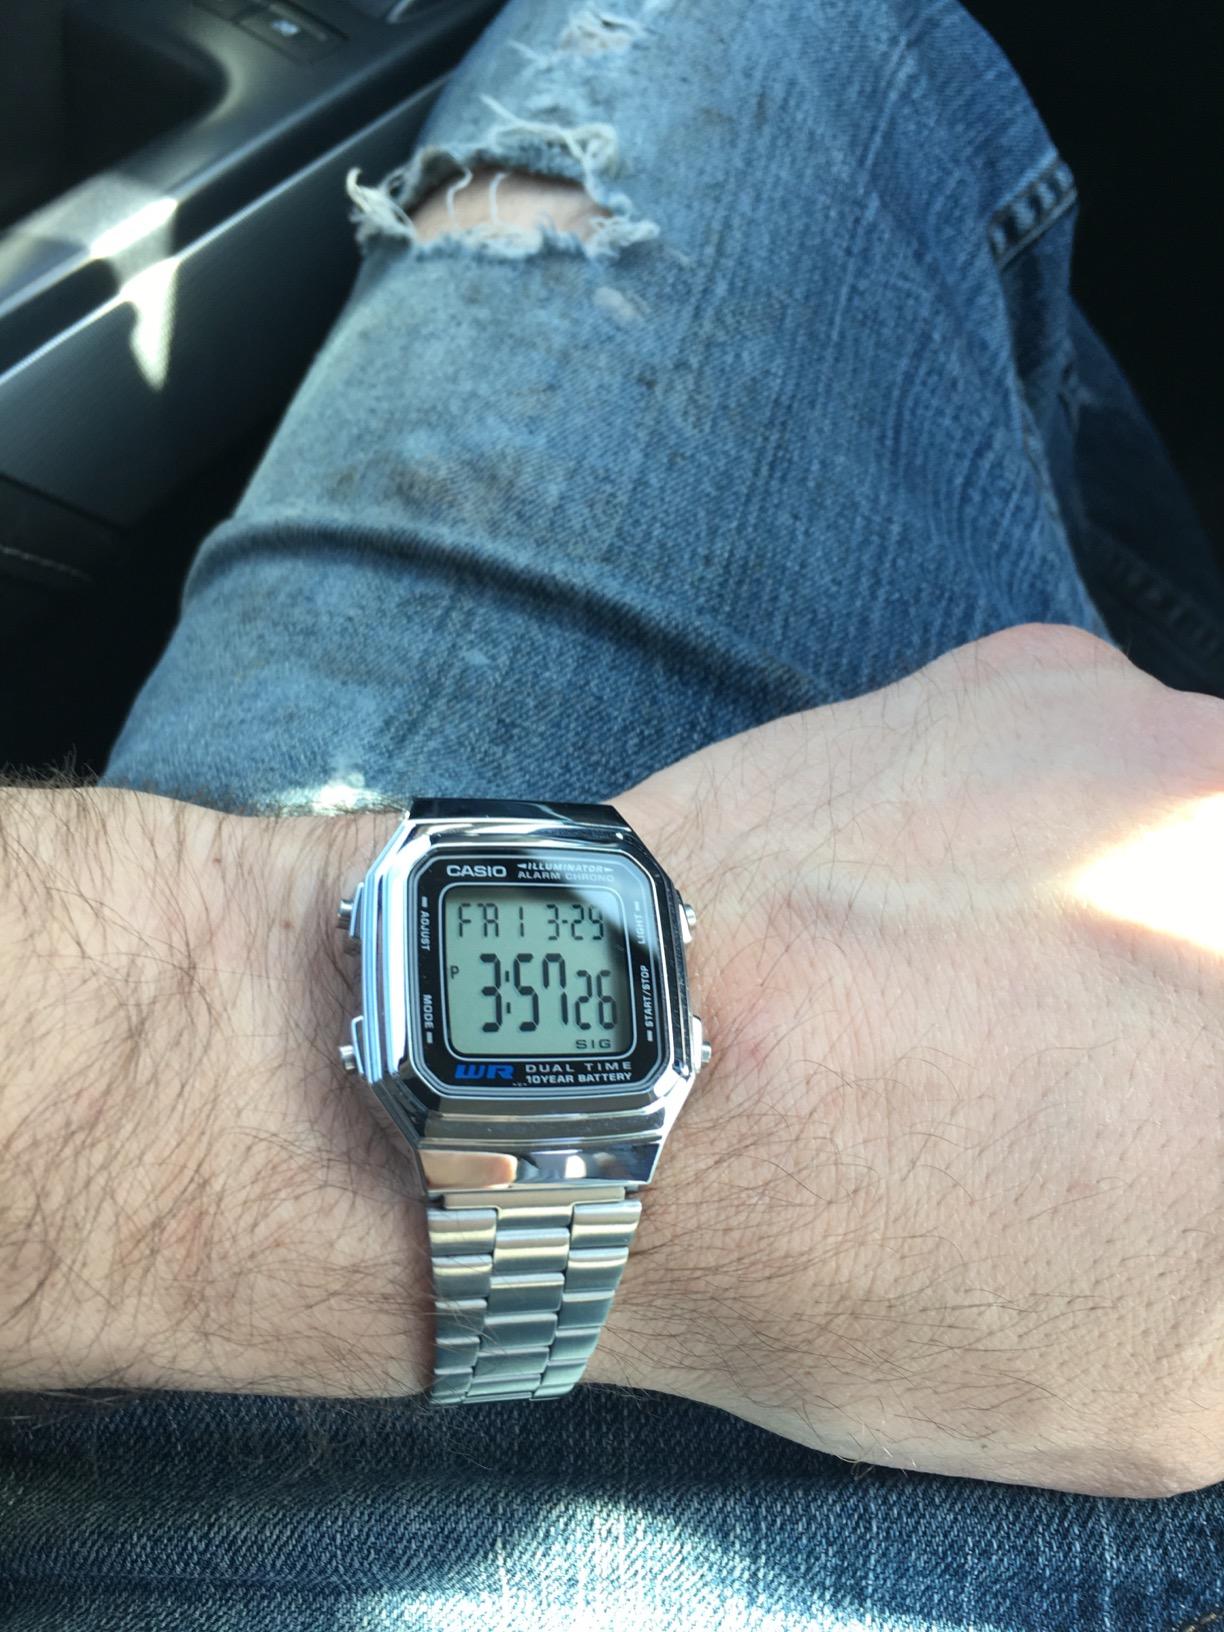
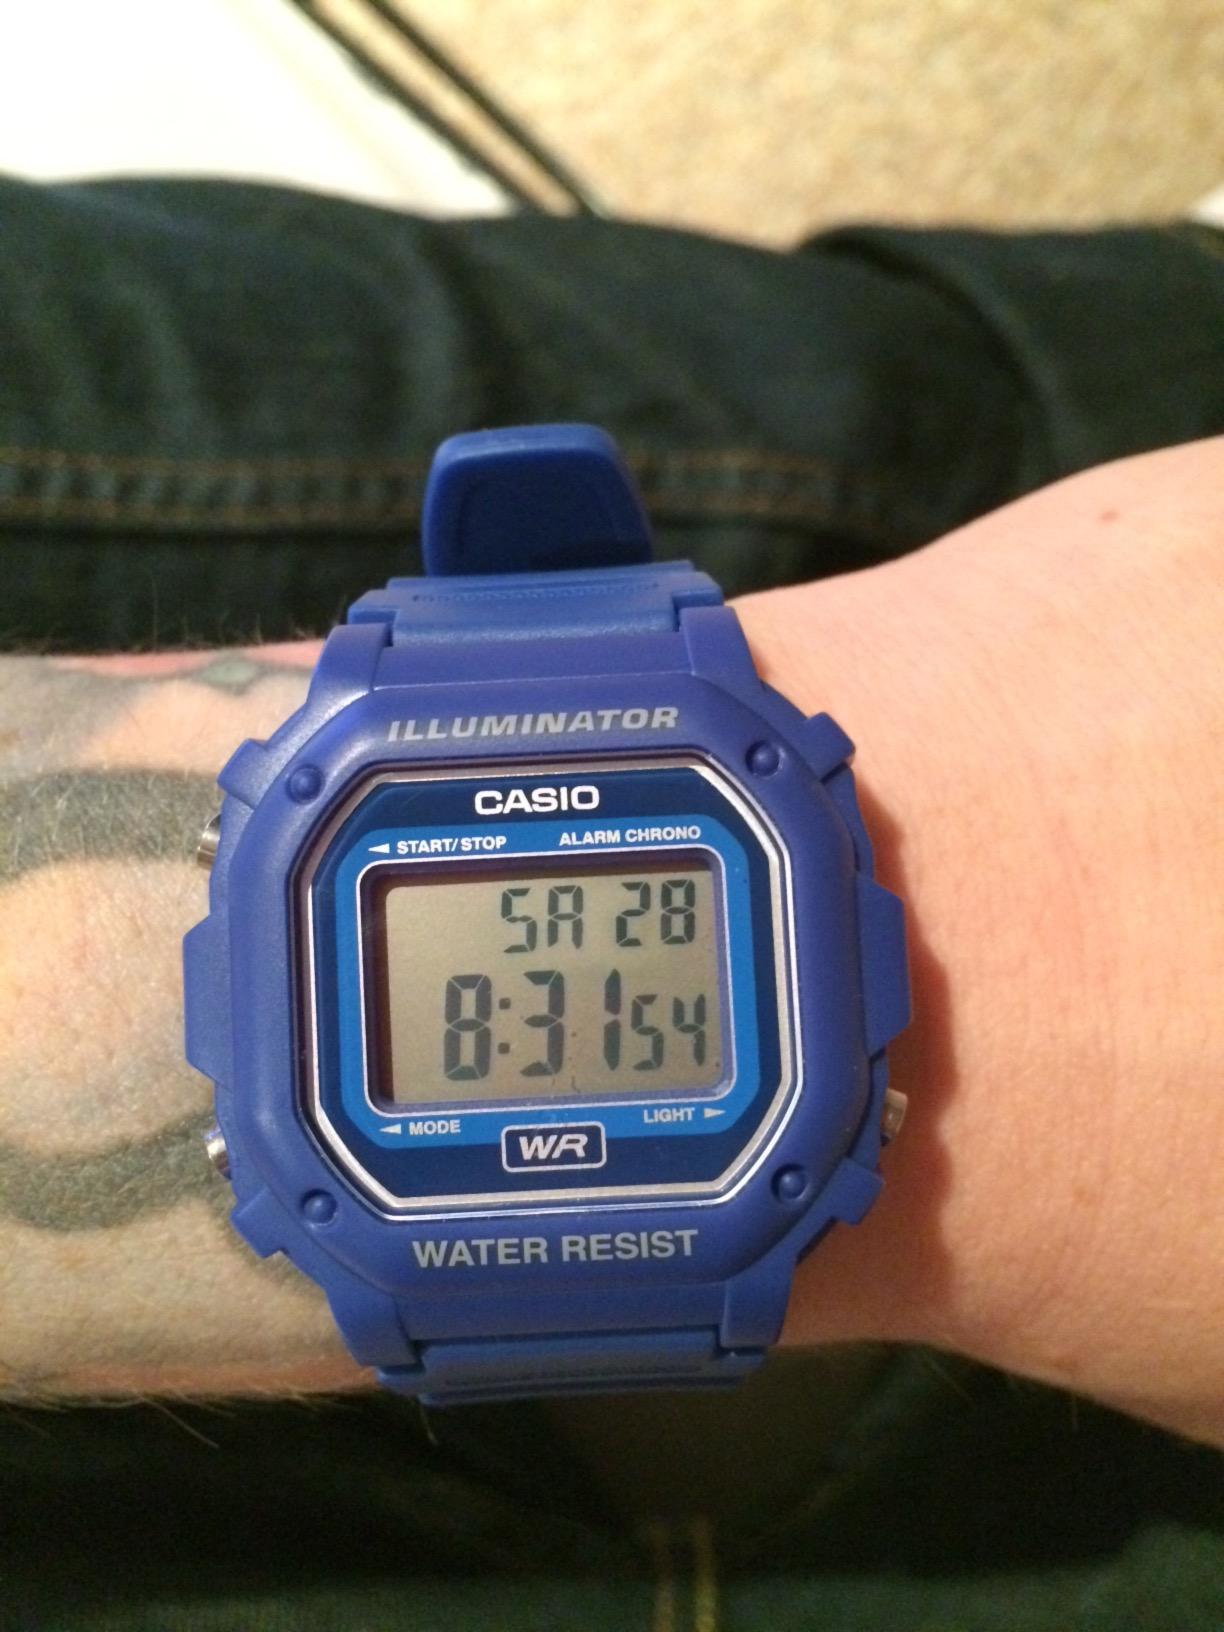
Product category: accessories_watch
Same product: no